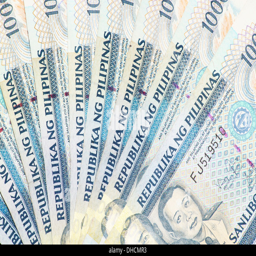
a close up image of banknotes